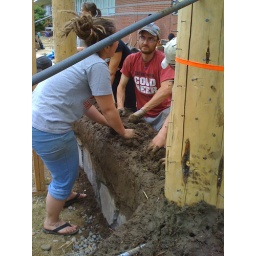
Bobby in the red shirt made sure our cob mixes were good and we used proper mudding technique.